Burning of Cork

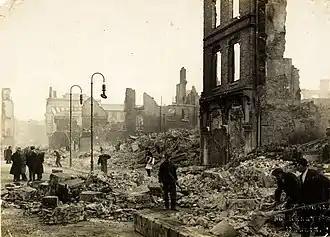
Workers clearing rubble on St Patrick's Street in Cork after the fires

The burning of Cork by British forces took place during the Irish War of Independence on the night of 11–12 December 1920. It followed an Irish Republican Army (IRA) ambush of a British Auxiliary patrol in the city, which wounded twelve Auxiliaries, one fatally. In retaliation, the Auxiliaries, Black and Tans and British soldiers burned homes near the ambush site, before looting and burning numerous buildings in the centre of Cork, Ireland's third-biggest city. Many Irish civilians reported being beaten, shot at, and robbed by British forces. Firefighters testified that British forces hindered their attempts to tackle the blazes by intimidation, cutting their hoses and shooting at them. Two unarmed IRA volunteers were also shot dead at their home in the north of the city.